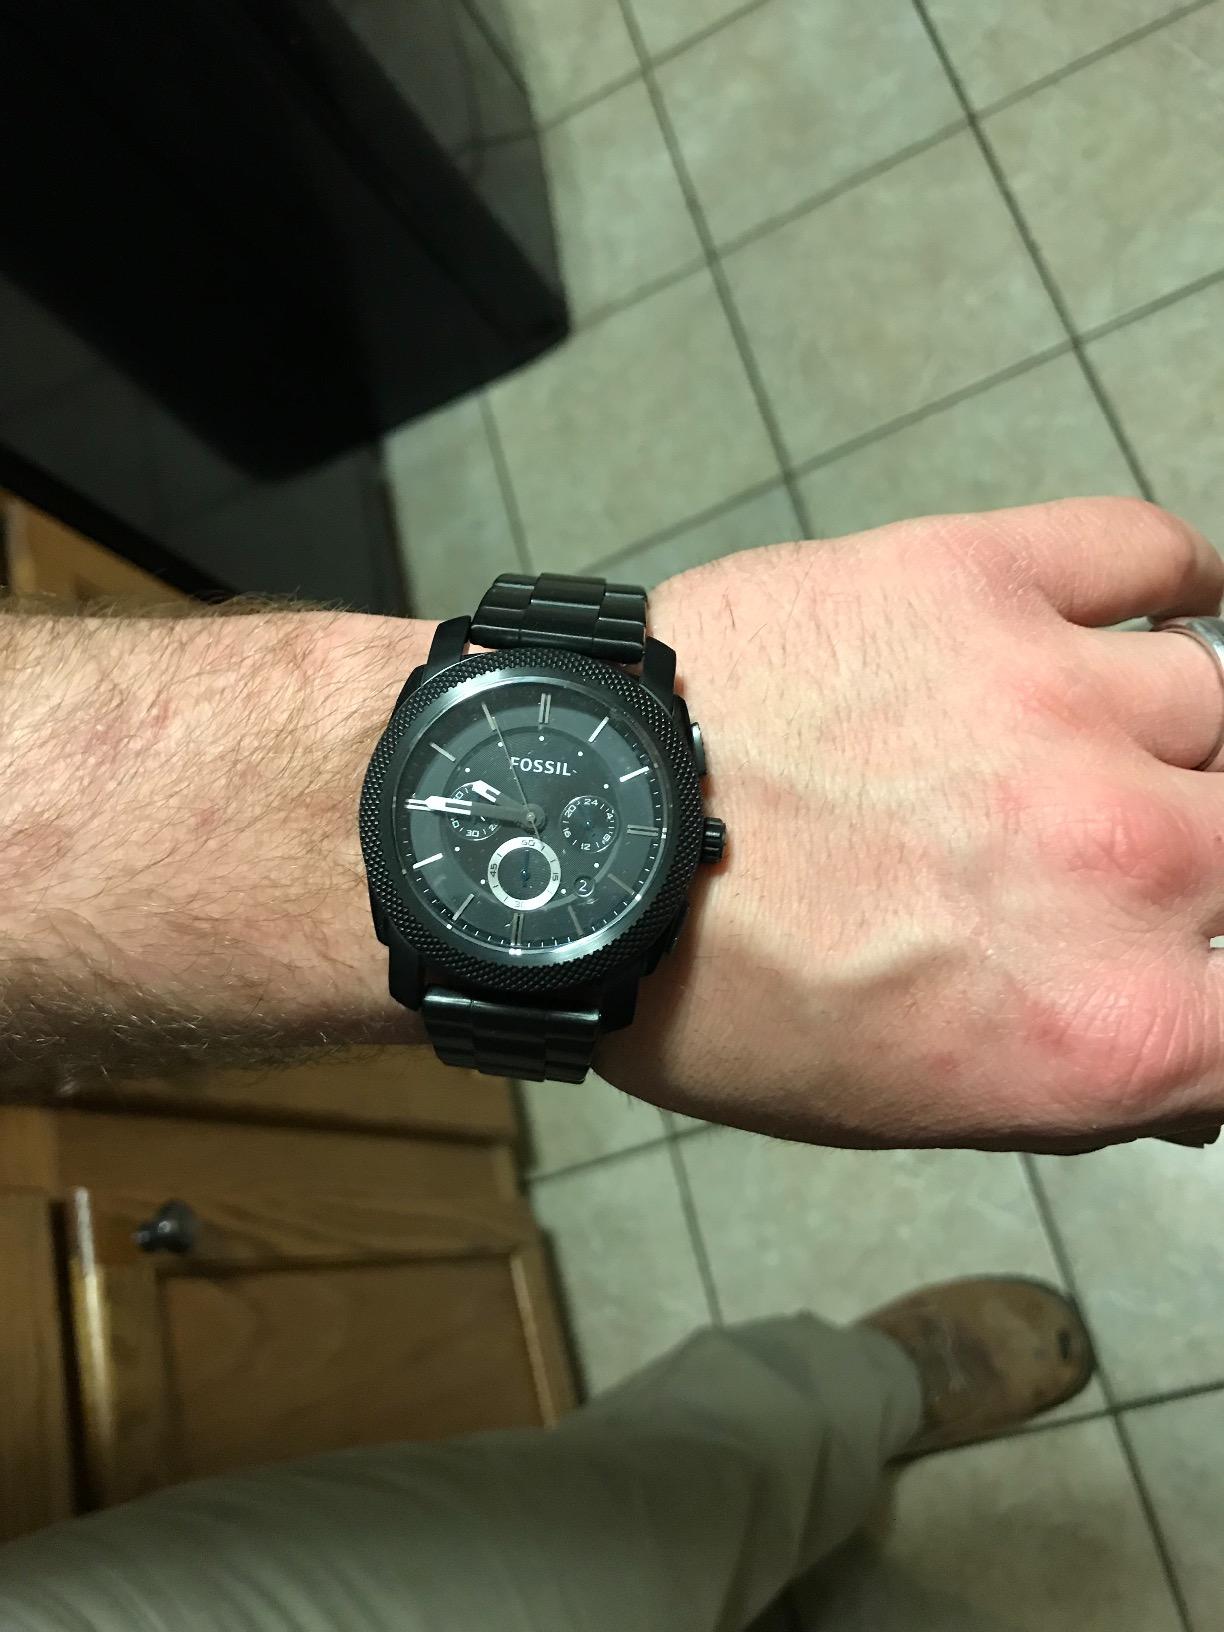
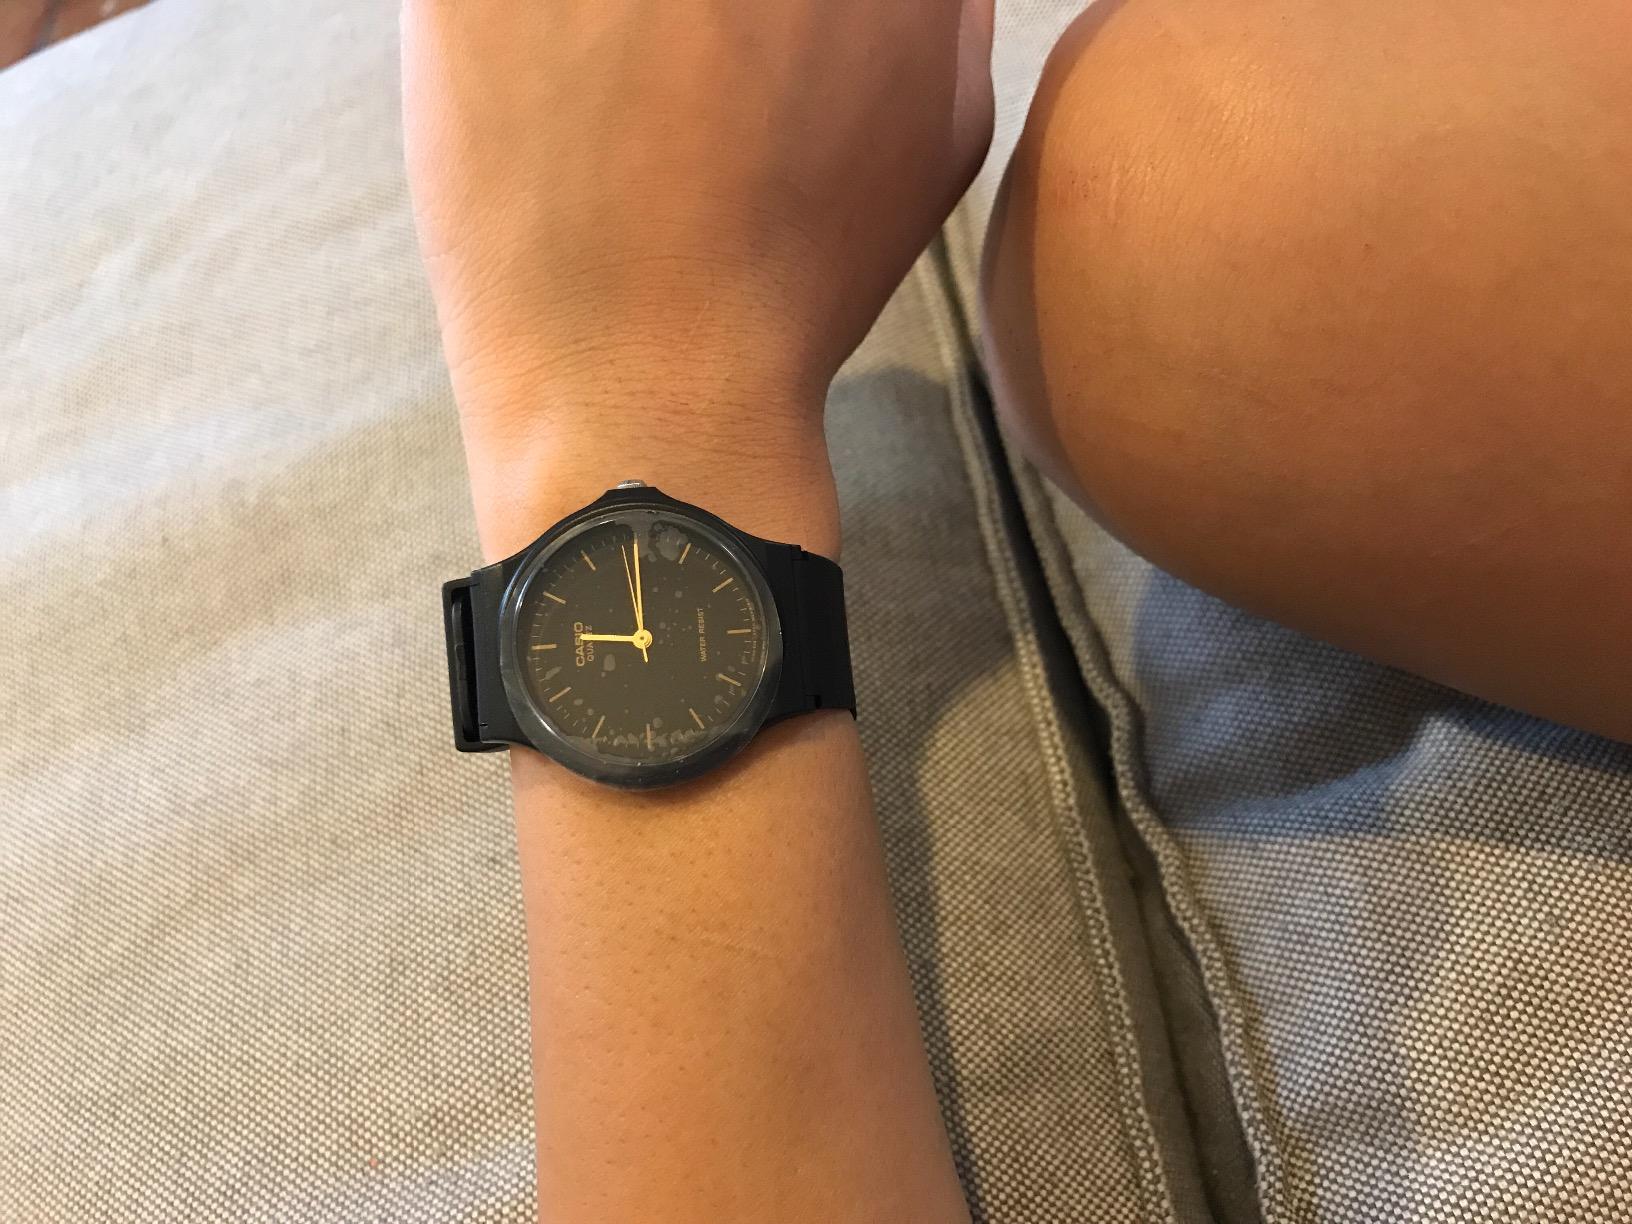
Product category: accessories_watch
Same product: no